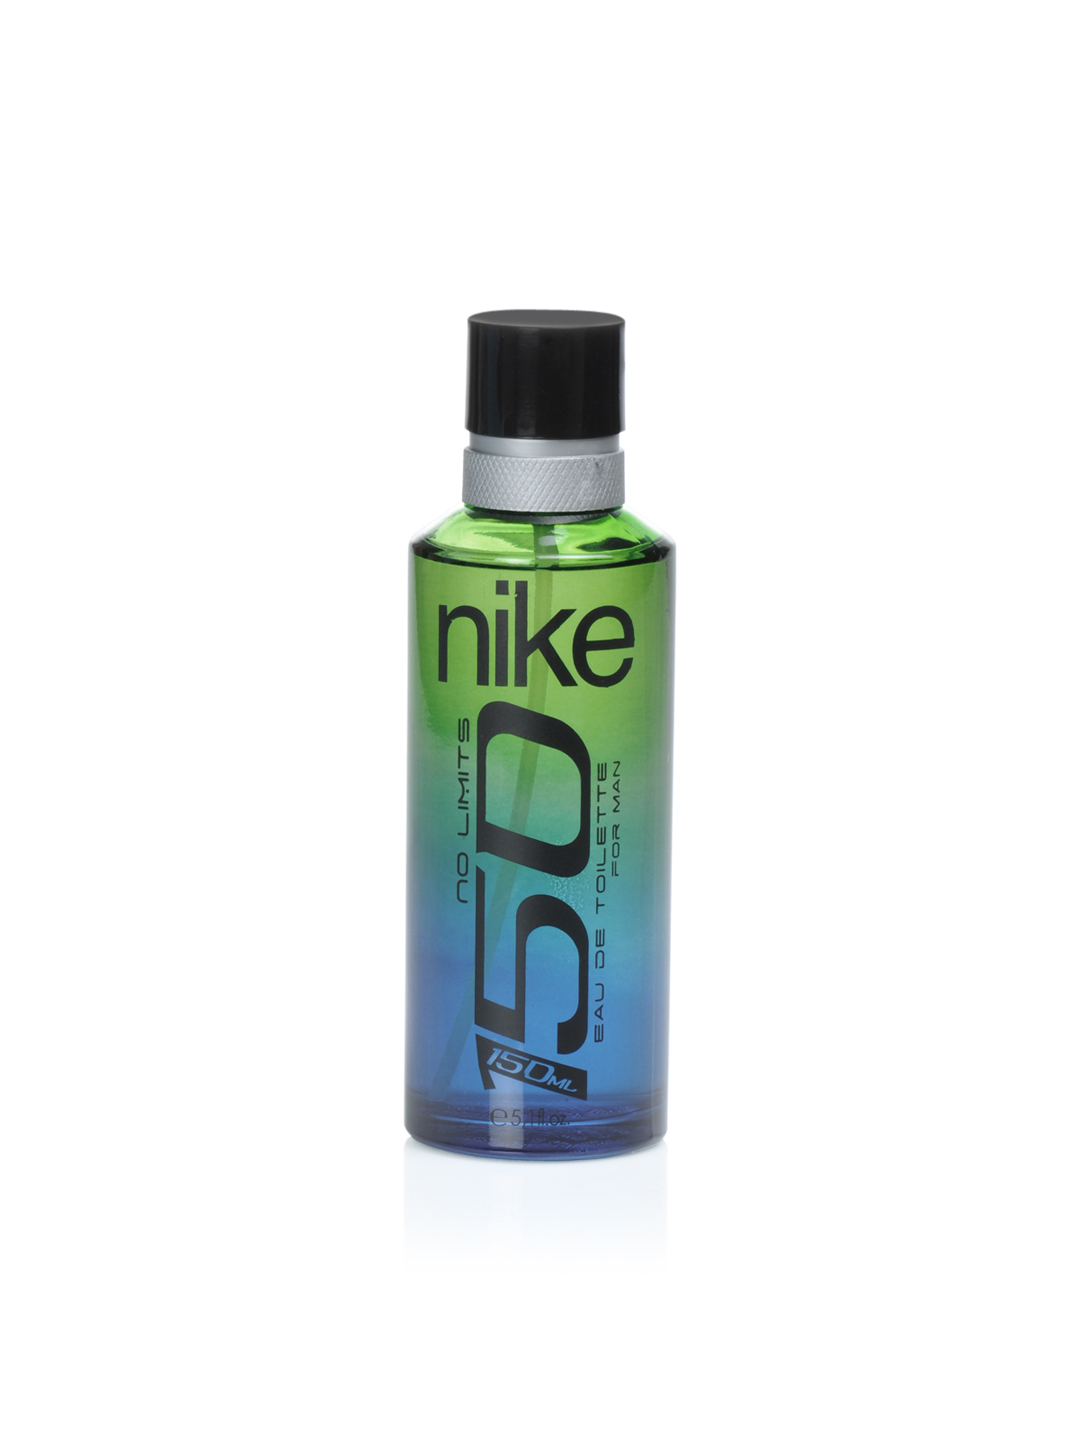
Nike Fragrances Men No Limits Perfume 150 ml
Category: Personal Care / Fragrance / Perfume and Body Mist
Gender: Men
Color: Blue
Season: Spring 2017
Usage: Casual